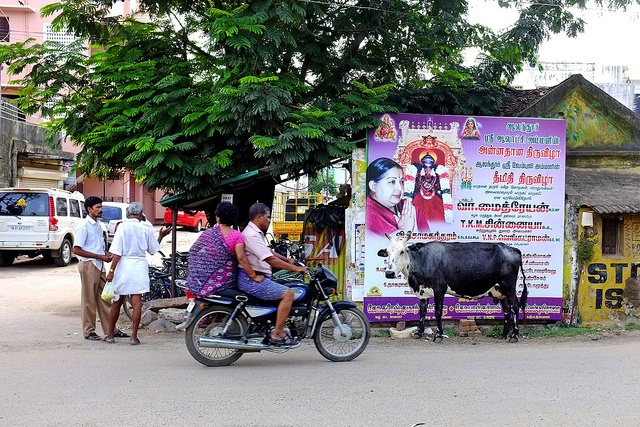
an image of a bull that is standing next to a sign
A couple rides on a small motorcycle through town.
Two people on a moped passing a cow in front of a sign.
two people riding the same motorcycle on a city street
A cow standing by a building and people riding by on a motorcycle.